Guardafronteras

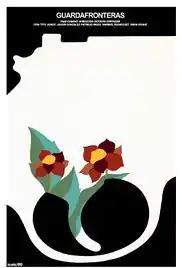
Film poster

Guardafronteras is a 1981 Cuban drama film directed by Octavio Cortázar. It was entered into the 12th Moscow International Film Festival, where Tito Junco won the award for Best Actor.